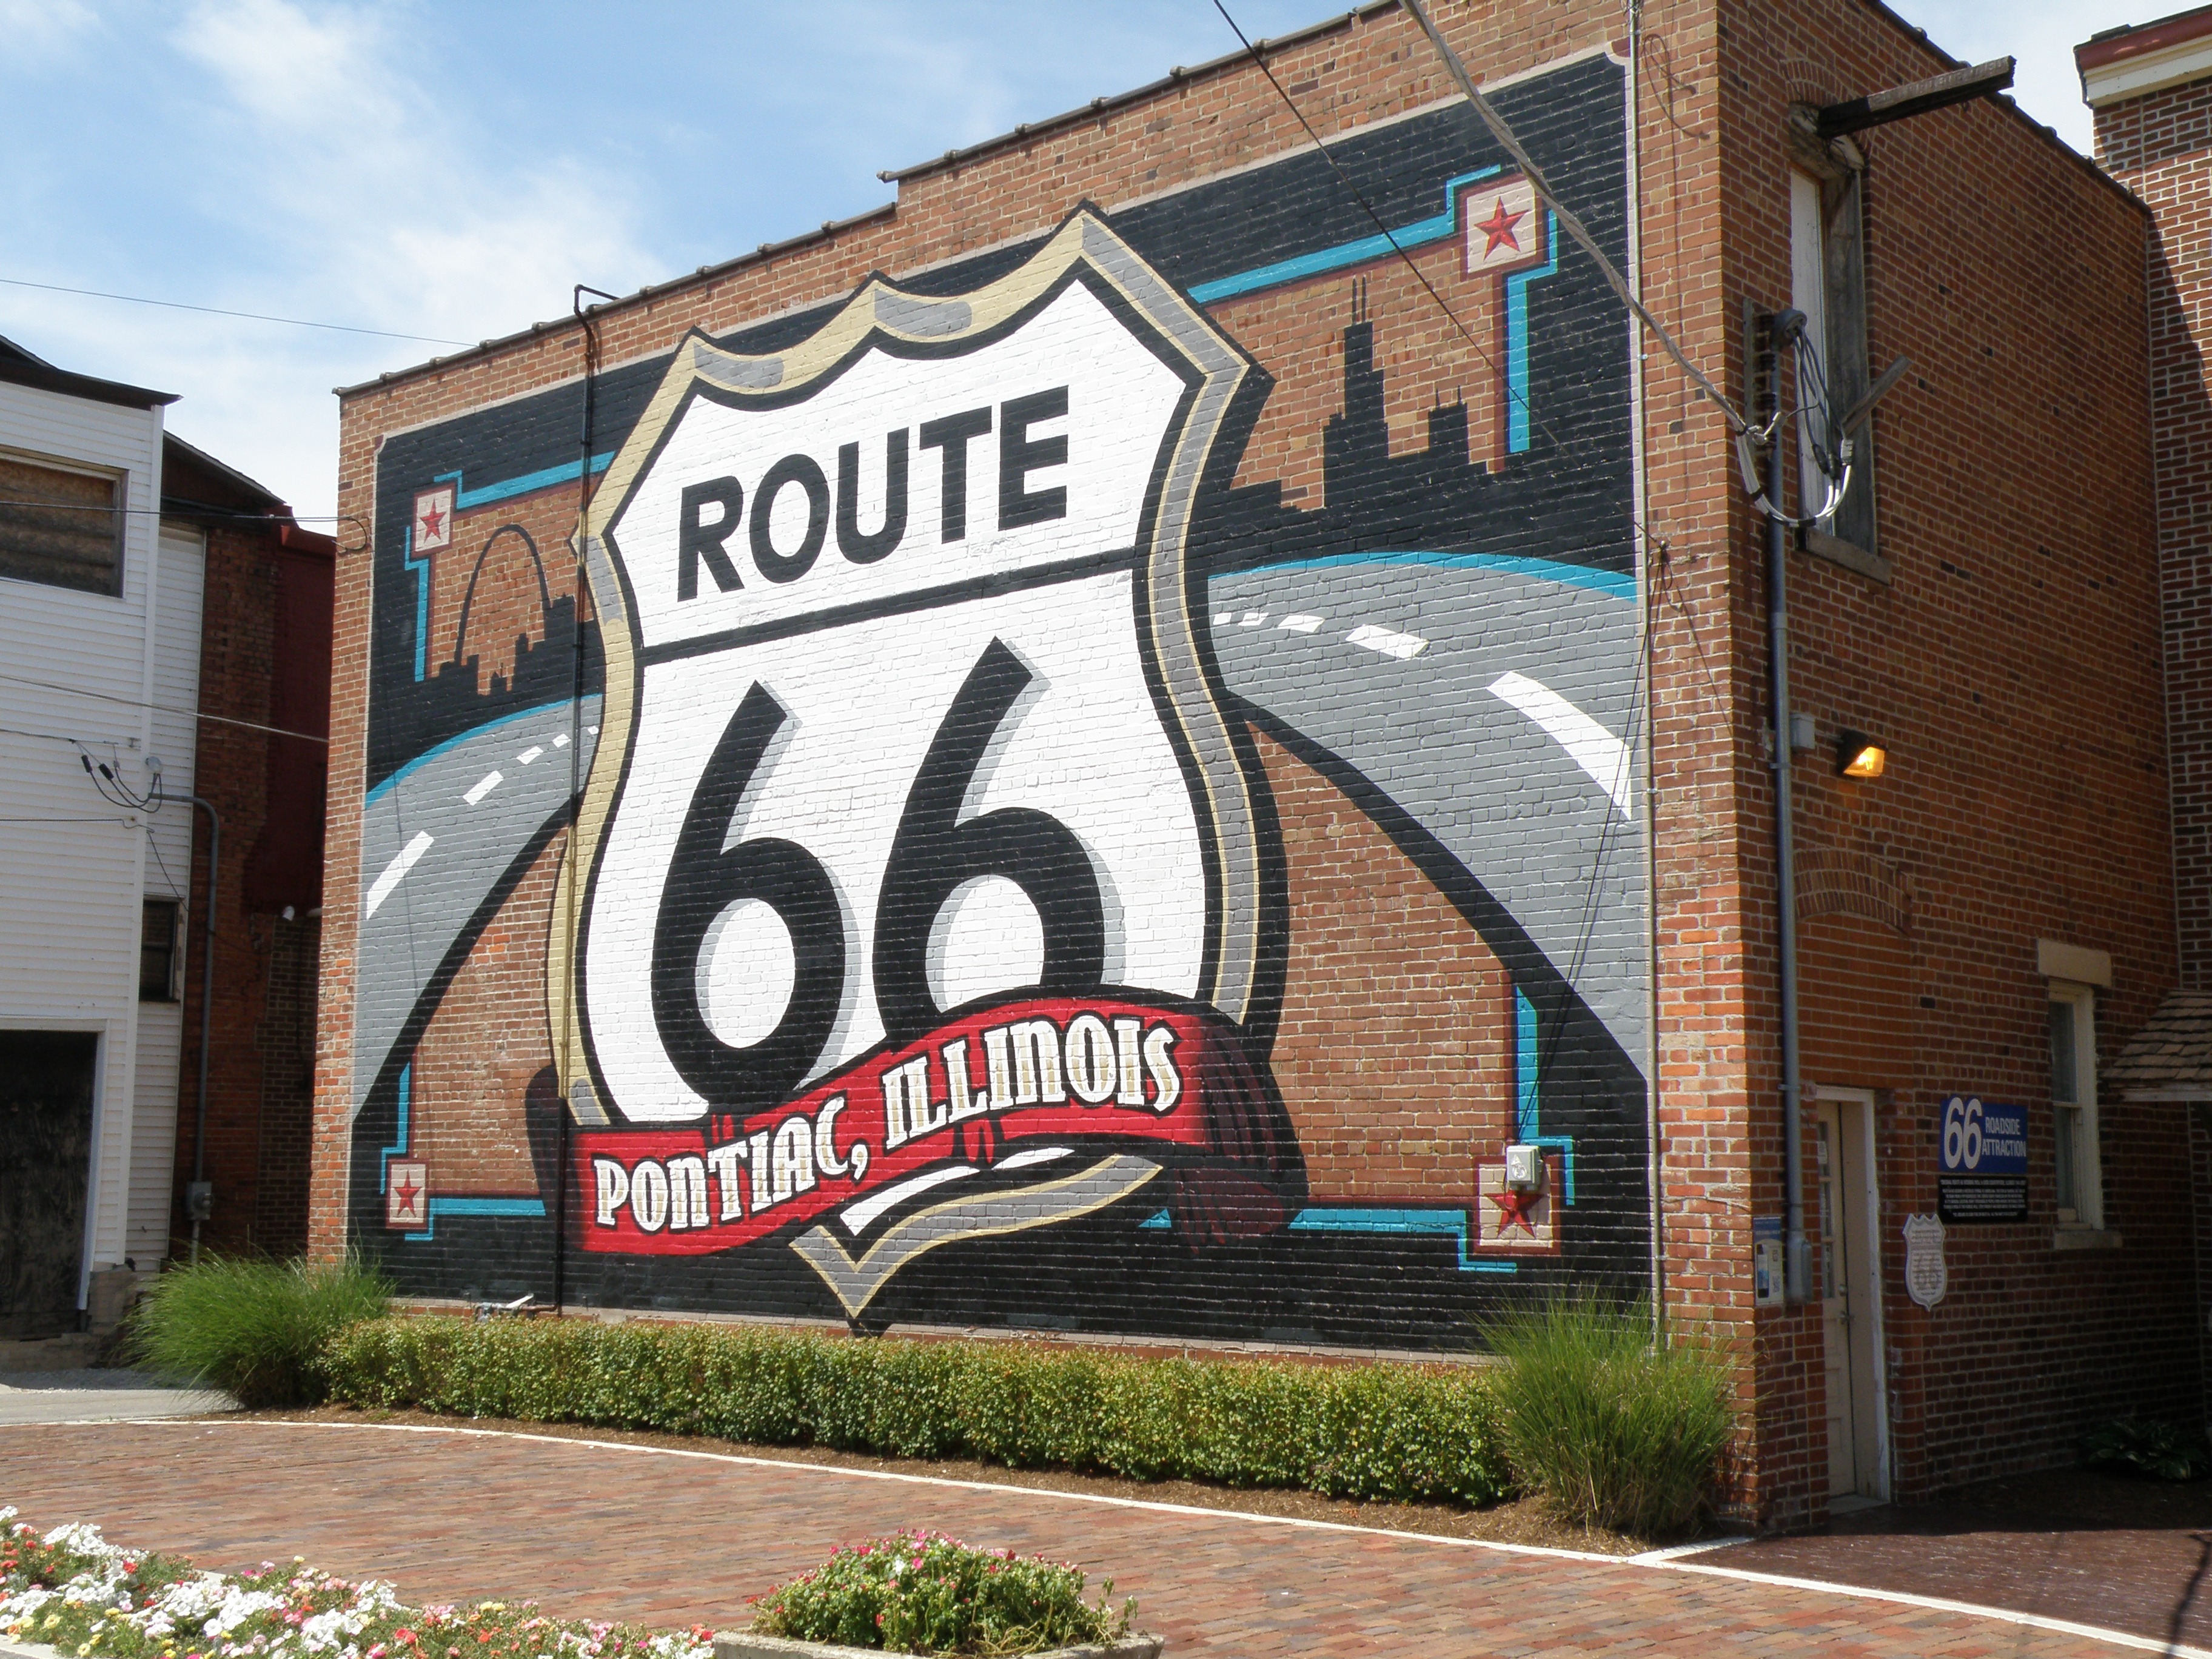
advertising, chicago, signage, art, illinois, mural, neighbourhood, route 66, urban area